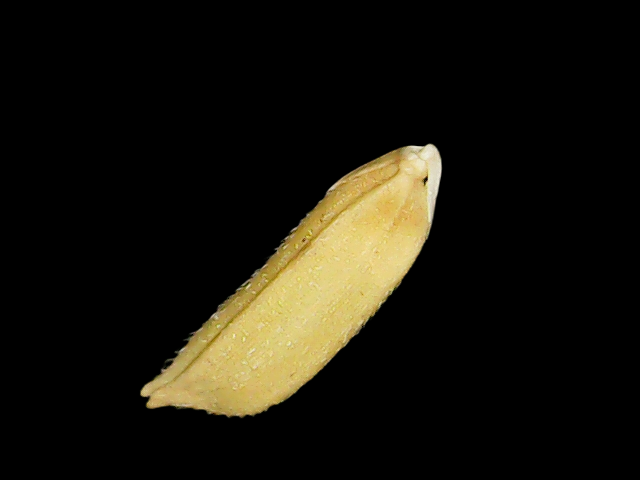
Rice variety: Binadhan07